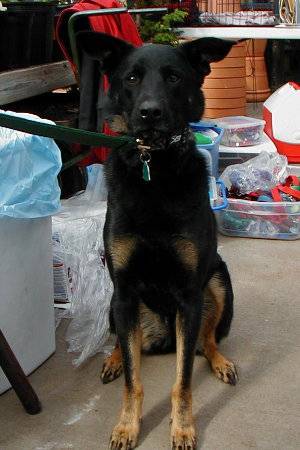
Label: dog